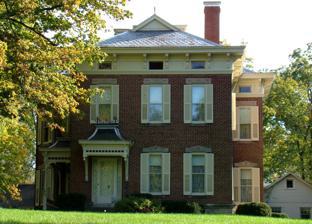
Building: Samuel G. Smith Farm
Country: United States of America
Year built: 1888
United States historic place Samuel G. Smith Farm U.S. National Register of Historic Places Samuel G. Smith Farm, September 2012 Show map of Indiana Show map of the United States Location West of Richmond at 3431 Crowe Rd., Center Township, Wayne County, Indiana Coordinates 39°50′23″N 84°56′51″W / 39.83972°N 84.94750°W / 39.83972; -84.94750 Area 6 acres (2.4 ha) Built 1888 ( 1888 ) Built by Powel & Co., Edward; Bryant, Edward B. Architectural style Italianate, Queen Anne NRHP reference No. 83000044 Added to NRHP January 14, 1983 Samuel G. Smith Farm is a historic home and farm located in Center Township , Wayne County, Indiana . The farmhouse was built in 1888, and is a two-story, Italianate style brick dwelling with Queen Anne style design elements. Also on the property are the contributing log house (c. 1820), carriage house , barn, corn crib , chicken house, and ice house. It was added to the National Register of Historic Places in 1983. References